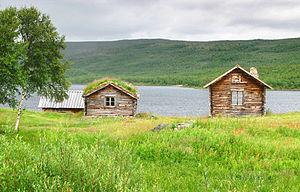
Utsjoki est la municipalité la plus septentrionale de Finlande, la seule en totalité au nord du 69ᵉ parallèle. C'est de plus la seule commune où les langues sames sont majoritaires.
La rivière Utsjoki est un cours d'eau de Laponie en Finlande.